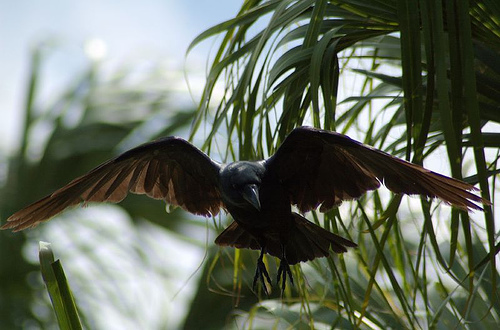
the black bird is beginning to fly.
a black bird with long wings, black belly and breast and the bill is short and pointed
this bird is dark in color with a wide wingspan and a long, black, curved beak.
a flying crow is all black, and its tail is fanned out.
this bird has a long wing, a black bill, and black feet
this larger bird has a long black beak, and an all black body.
this bird has wings that are black and has a thick bill
this dark colored bird has angled wings and a long pointed beak.
this bird has a reddish/brown secondaries including dark black tarsus
this is a small black bird, with a large wingspan, and a thick bill.
Species: Fish Crow